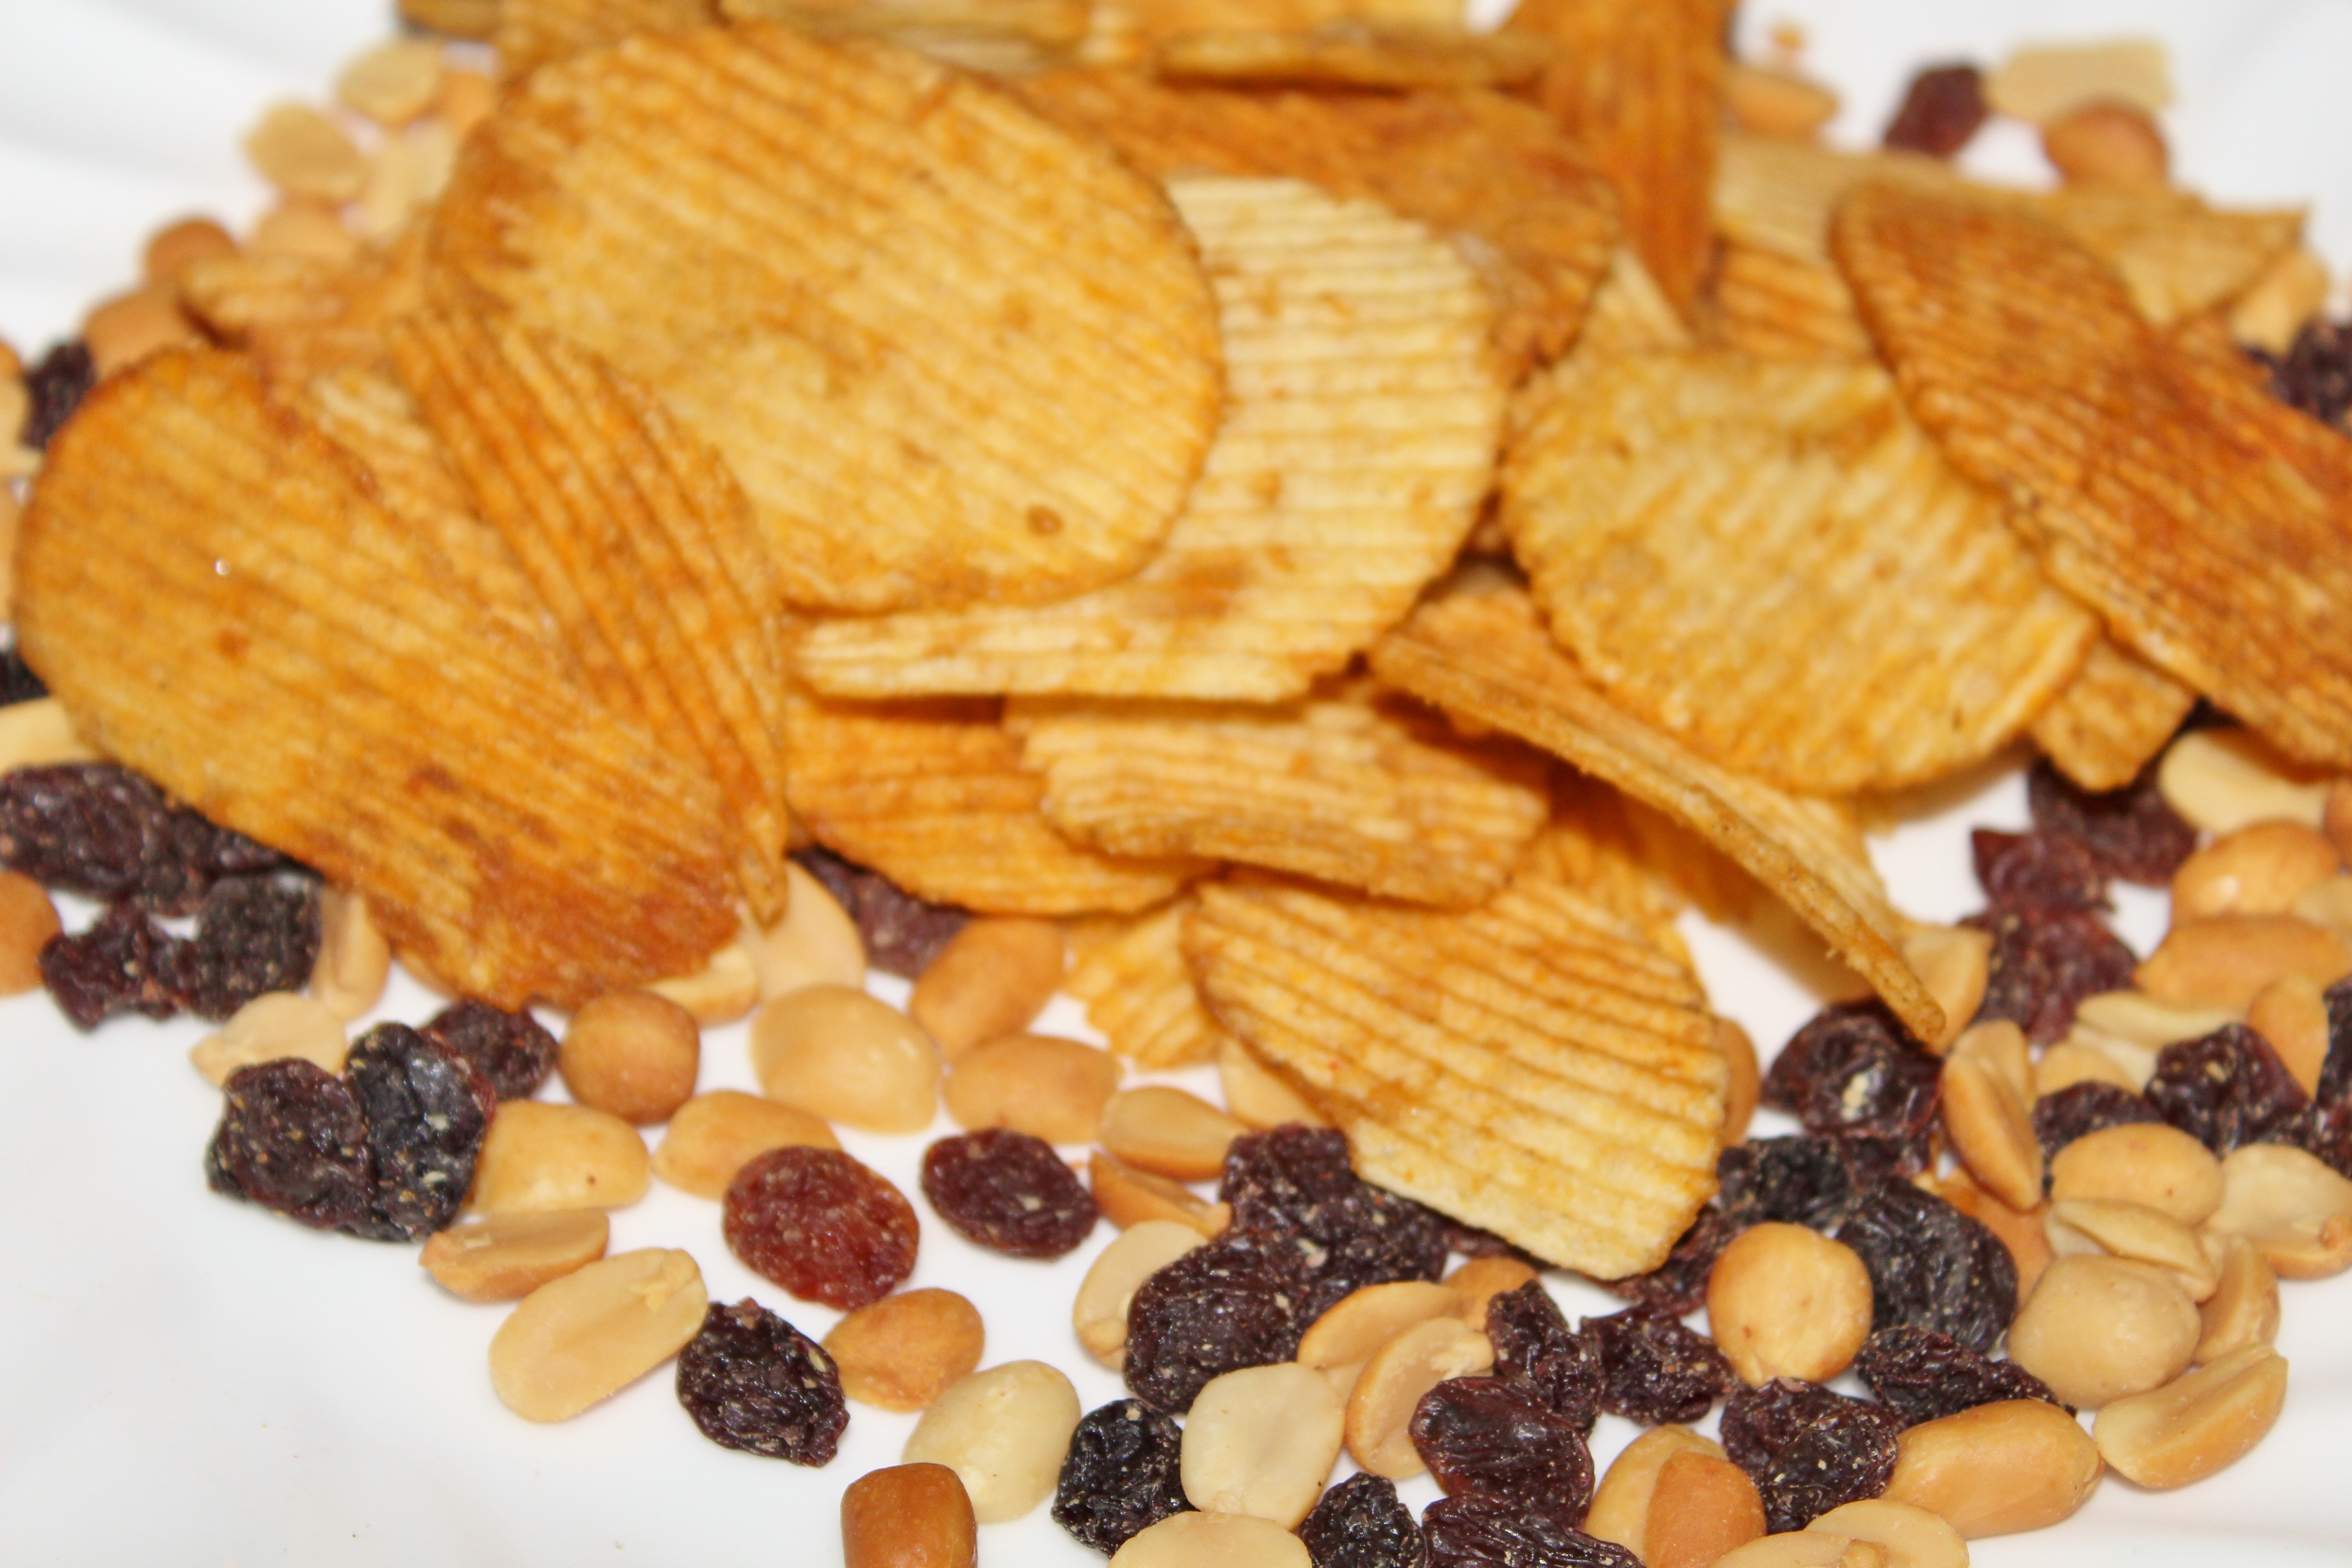
dish, meal, food, produce, breakfast, dessert, waffle, snacks, peanuts, vegetarian food, raisins, junk food, potato chips, snack food, whole grain, belgian waffle